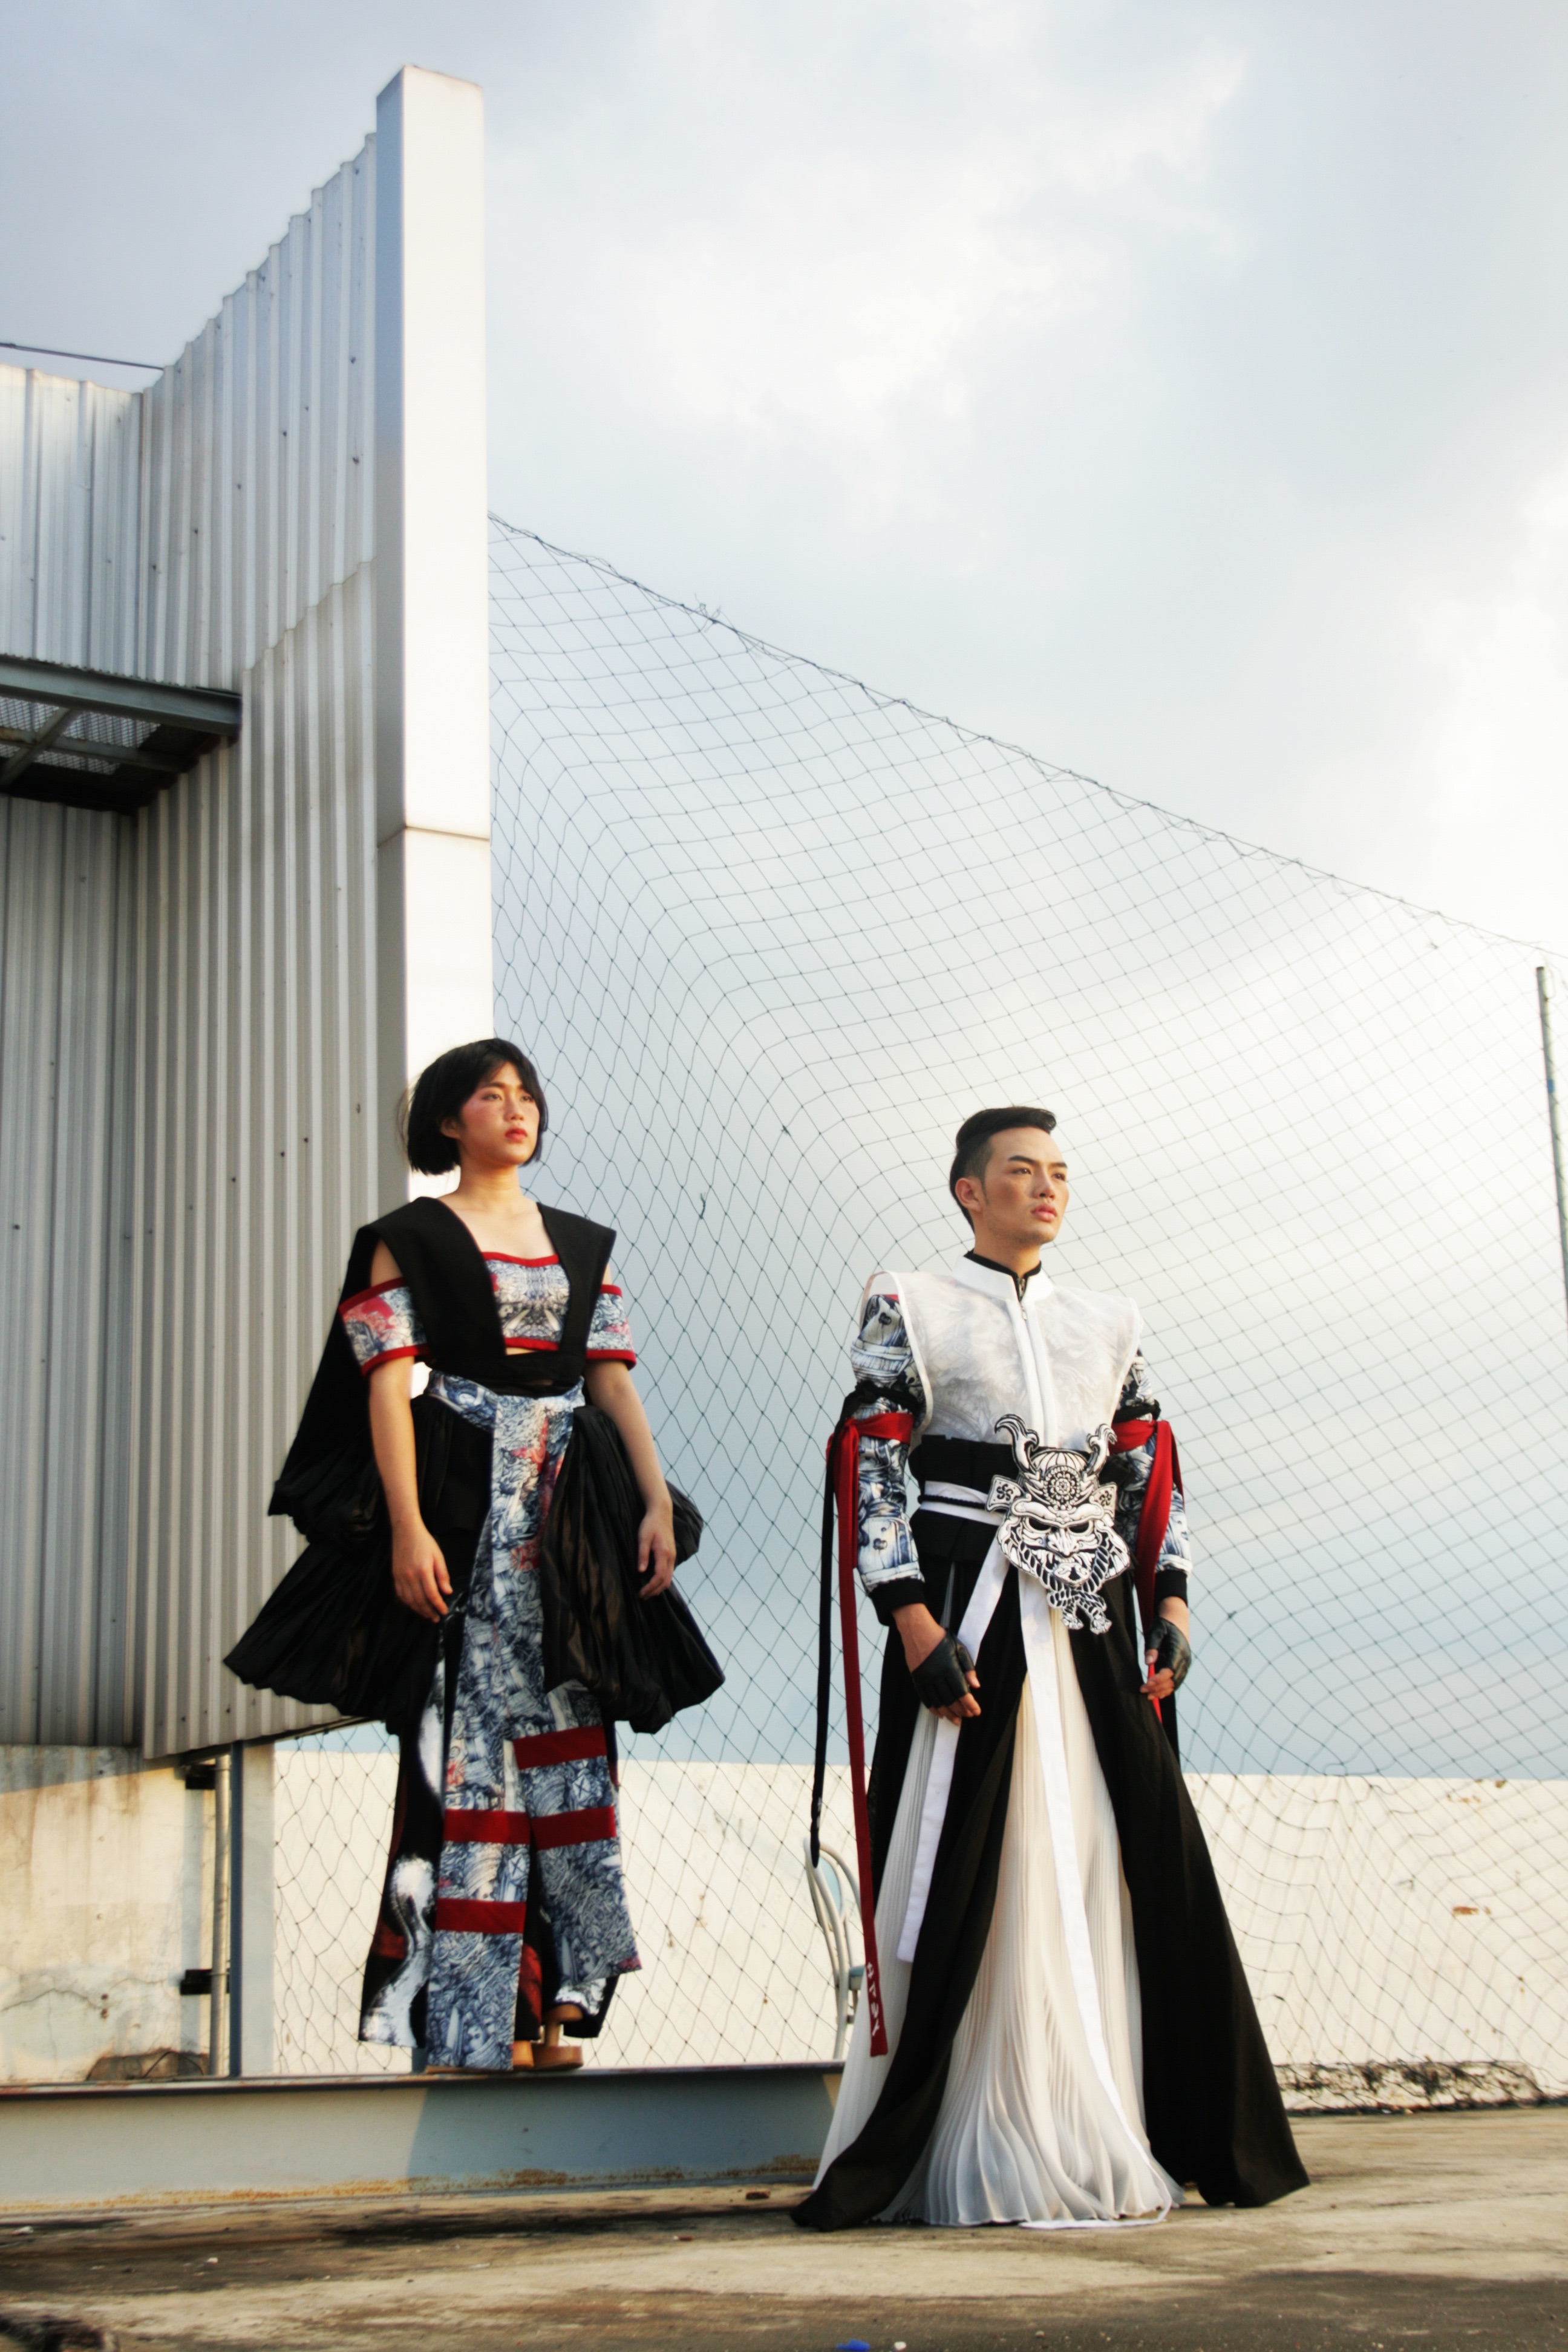
design, photograph